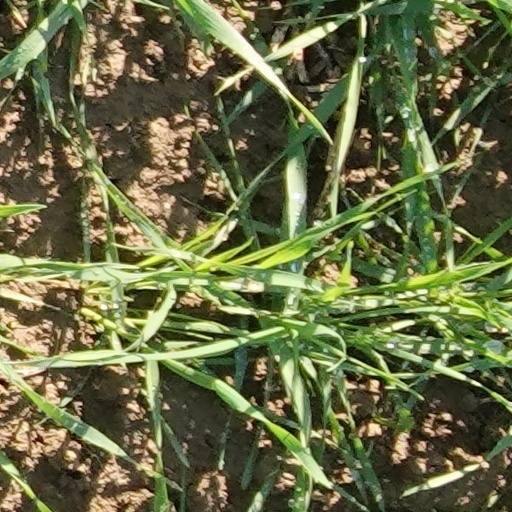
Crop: wheat